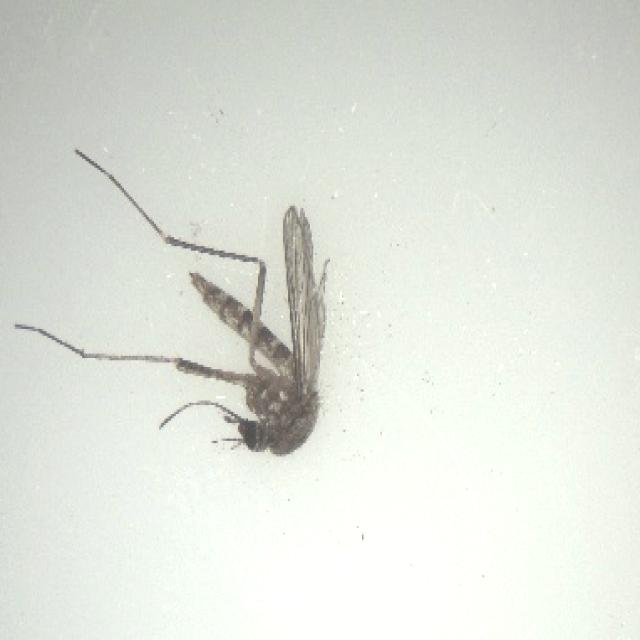
Species: aedes_vexans